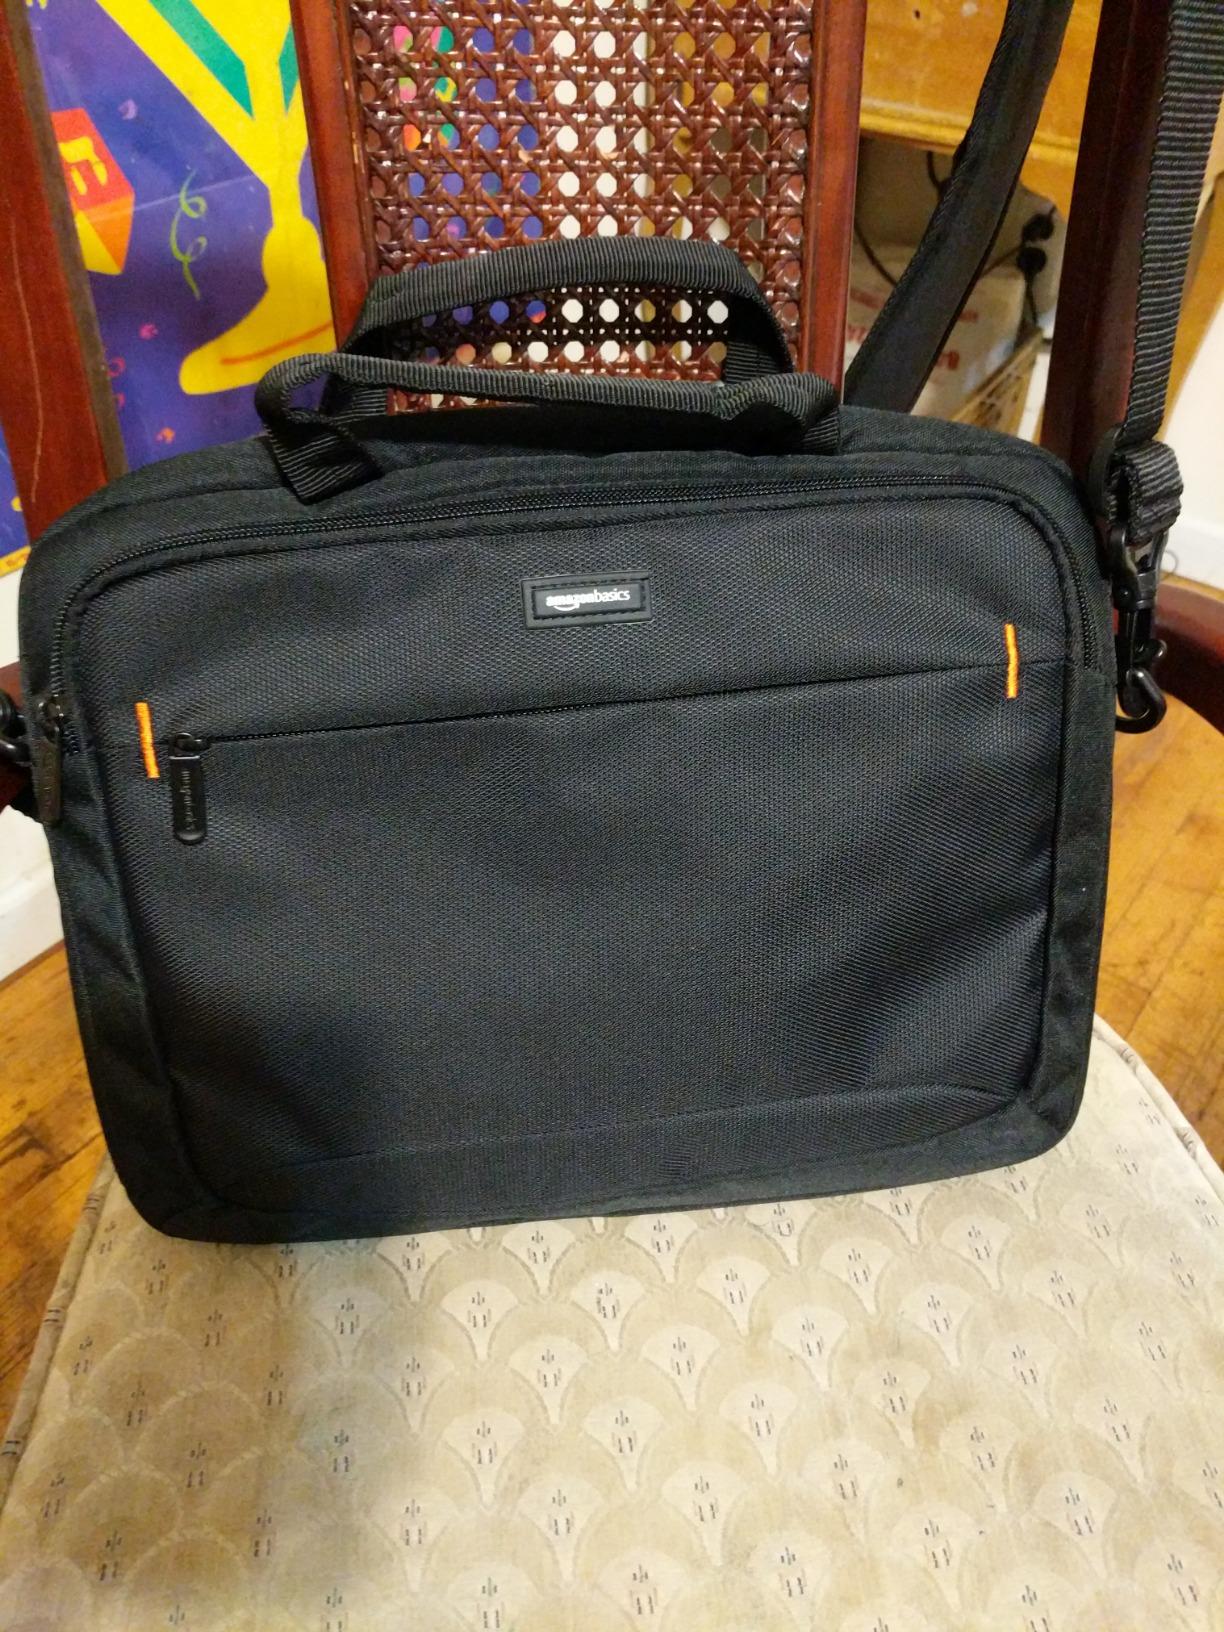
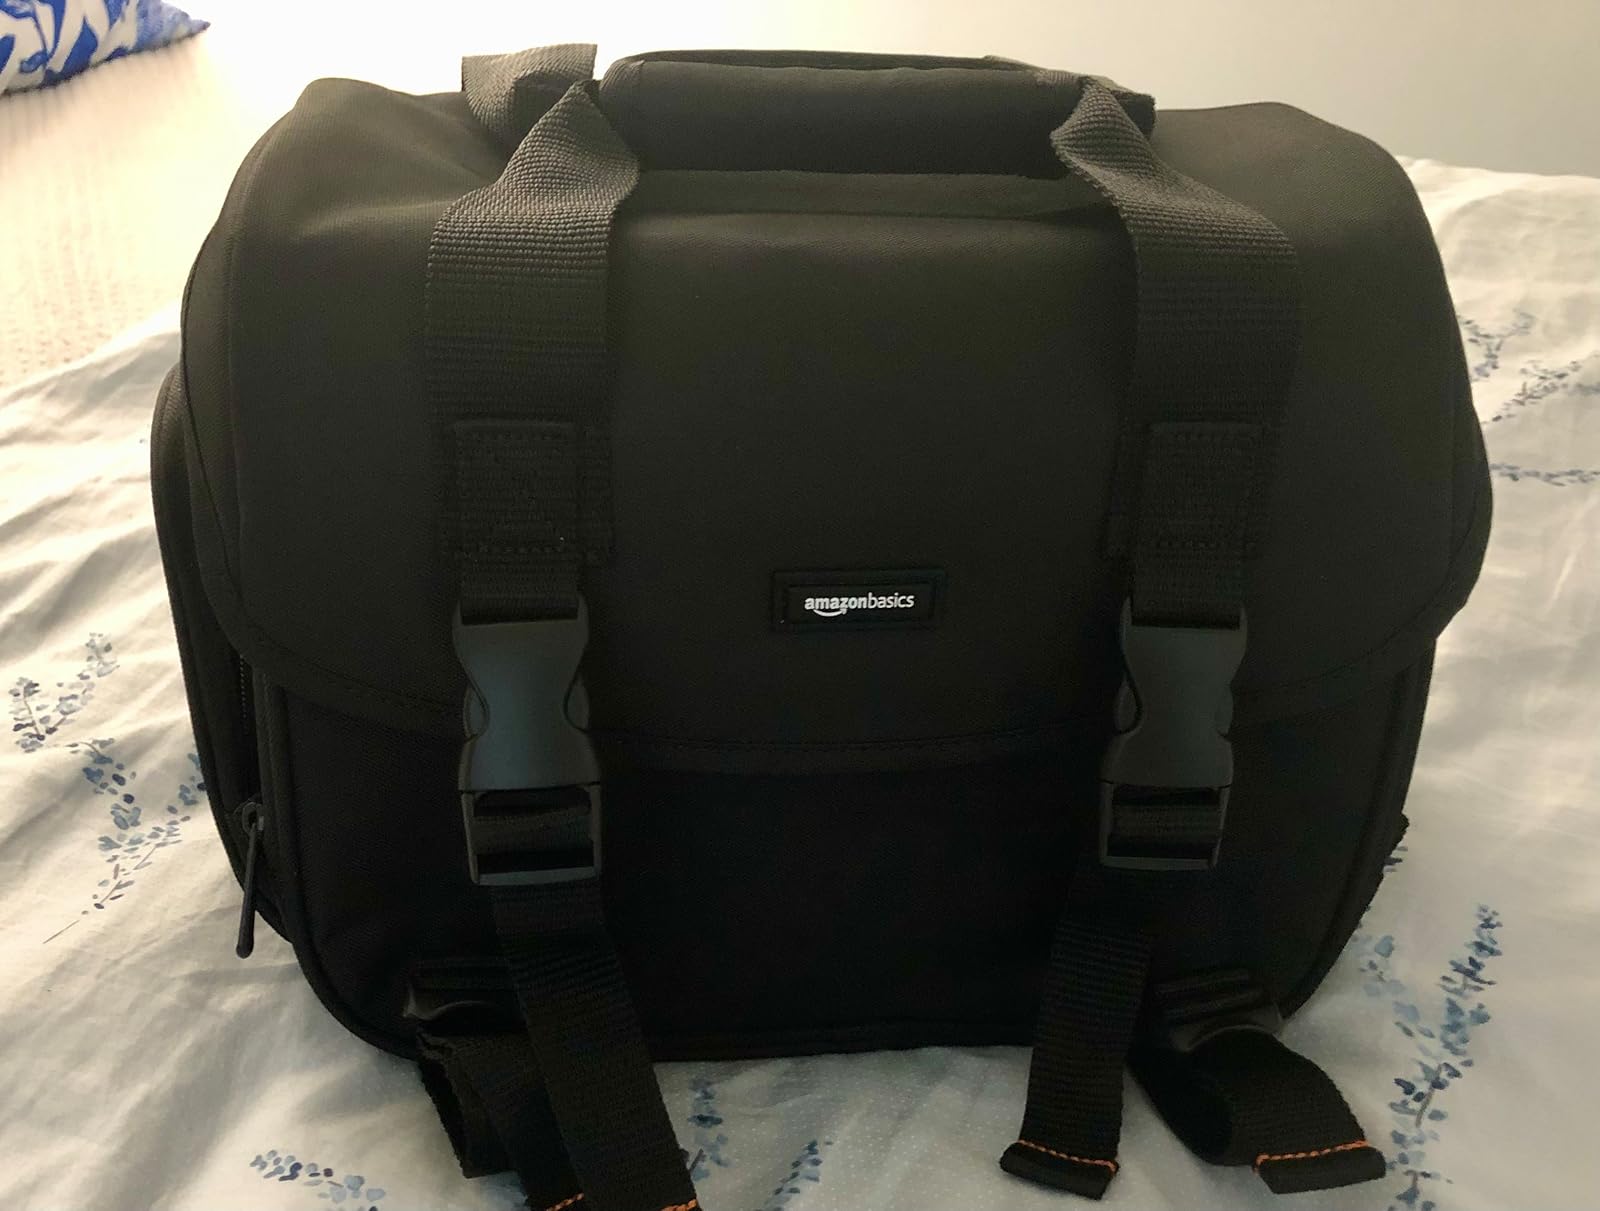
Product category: bag
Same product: no